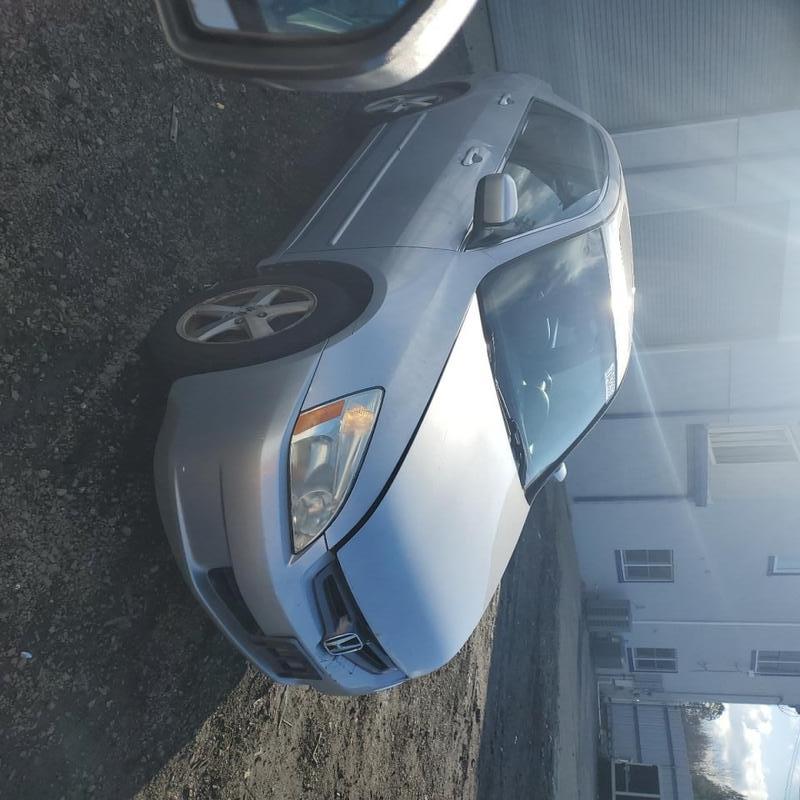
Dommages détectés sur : capot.
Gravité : mineur